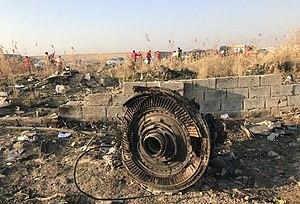
Durant la deuxième quinzaine du mois de novembre 2019, des manifestations ont lieu en Iran. Les manifestants protestent contre l'augmentation du prix du carburant annoncée par les autorités en prenant pour cible la République islamique et ses plus hauts dignitaires. Ce mouvement intervient dans un contexte de crise économique, le pays subissant une importante récession, alors que de vastes manifestations ont également lieu dans des pays voisins, en l'occurrence en Irak et au Liban. Après une répression violente et un arrêt du mouvement, les mensonges des autorités iraniennes au sujet du crash du vol 752 Ukraine International Airlines déclenchent une nouvelle vague de manifestations anti-régime en janvier 2020, plus restreintes et mobilisant essentiellement le milieu étudiant, dans le contexte d'une crise américano-iranienne.
Le 8 janvier 2020, le Boeing 737 NG effectuant le vol 752 d'Ukraine International Airlines, devant relier Téhéran, capitale de l'Iran, à Kiev, est abattu par erreur par la défense anti-aérienne iranienne peu après son décollage de Téhéran. Les 176 personnes à bord, dont 138 se rendaient au Canada, périssent dans l'accident.